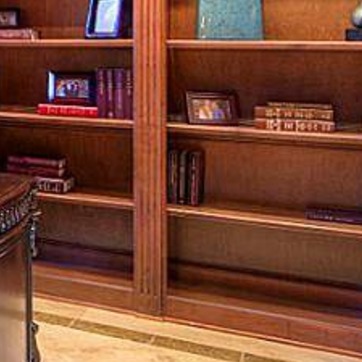
Material: paper